M551 Sheridan

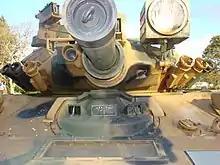
Driver's hatch, front shield with window

The commander's cupola was armed with a .50 caliber M2HB in a flexible anti-aircraft mount on the turret. Stowage capacity was for 1000 rounds